Abram B. Olin

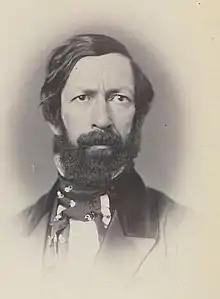

Abram Baldwin Olin (September 21, 1808 – July 7, 1879) was a United States representative from New York and an Associate Justice of the Supreme Court of the District of Columbia.